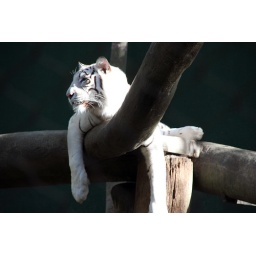
This white tiger chills on a tree at Siegfried &amp;amp; Roy's Secret Garden and Dolphin Habitat in Las Vegas.